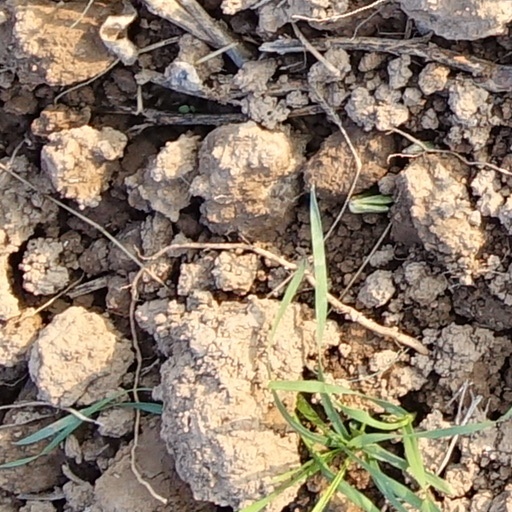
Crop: wheat